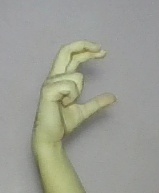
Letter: thal